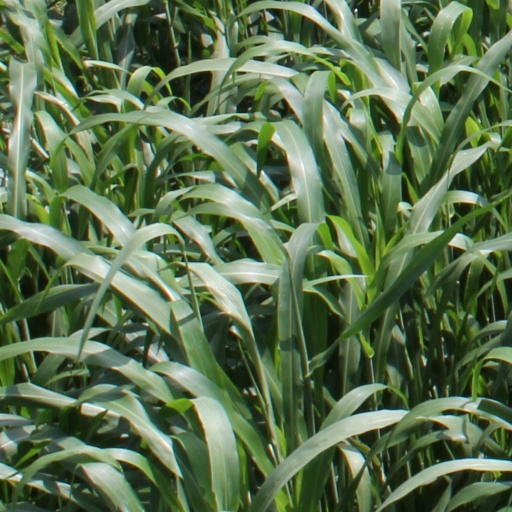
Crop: sorghum